Purcell Operatic Society

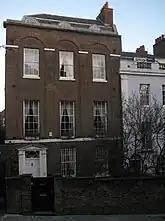
Guyon House in Hampstead where the first rehearsals of "Dido and Aeneas" took place

"Dido and Aeneas" opened at the Hampstead Conservatoire on 17 May 1900, to critical success but a financial loss of £180 for the three performance run. Friends made up the shortfall, and the company staged the work again the following year at the Coronet Theatre in Notting Hill. It ran there from 25 to 30 March 1901, along with the Society's new production of "The Masque of Love" from Purcell's semi-opera, "Dioclesian". To help pull in audiences, Ellen Terry, Craig's mother, also performed Charles Reade's one-act play "Nance Oldfield" as a curtain raiser. However, reviews criticised the addition of the play which had no obvious connection with the other two works and made the evening very long. Much of the audience had left before "The Masque of Love" even started. Despite the criticism, Craig approached Lillie Langtry to provide a similar curtain raiser for their next production, but after showing initial interest in the proposal, she declined.